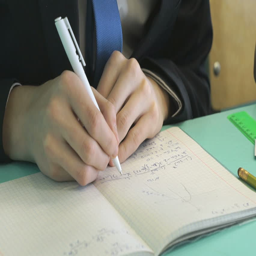
teenager sitting at the school desk writes text in a notebook indoors